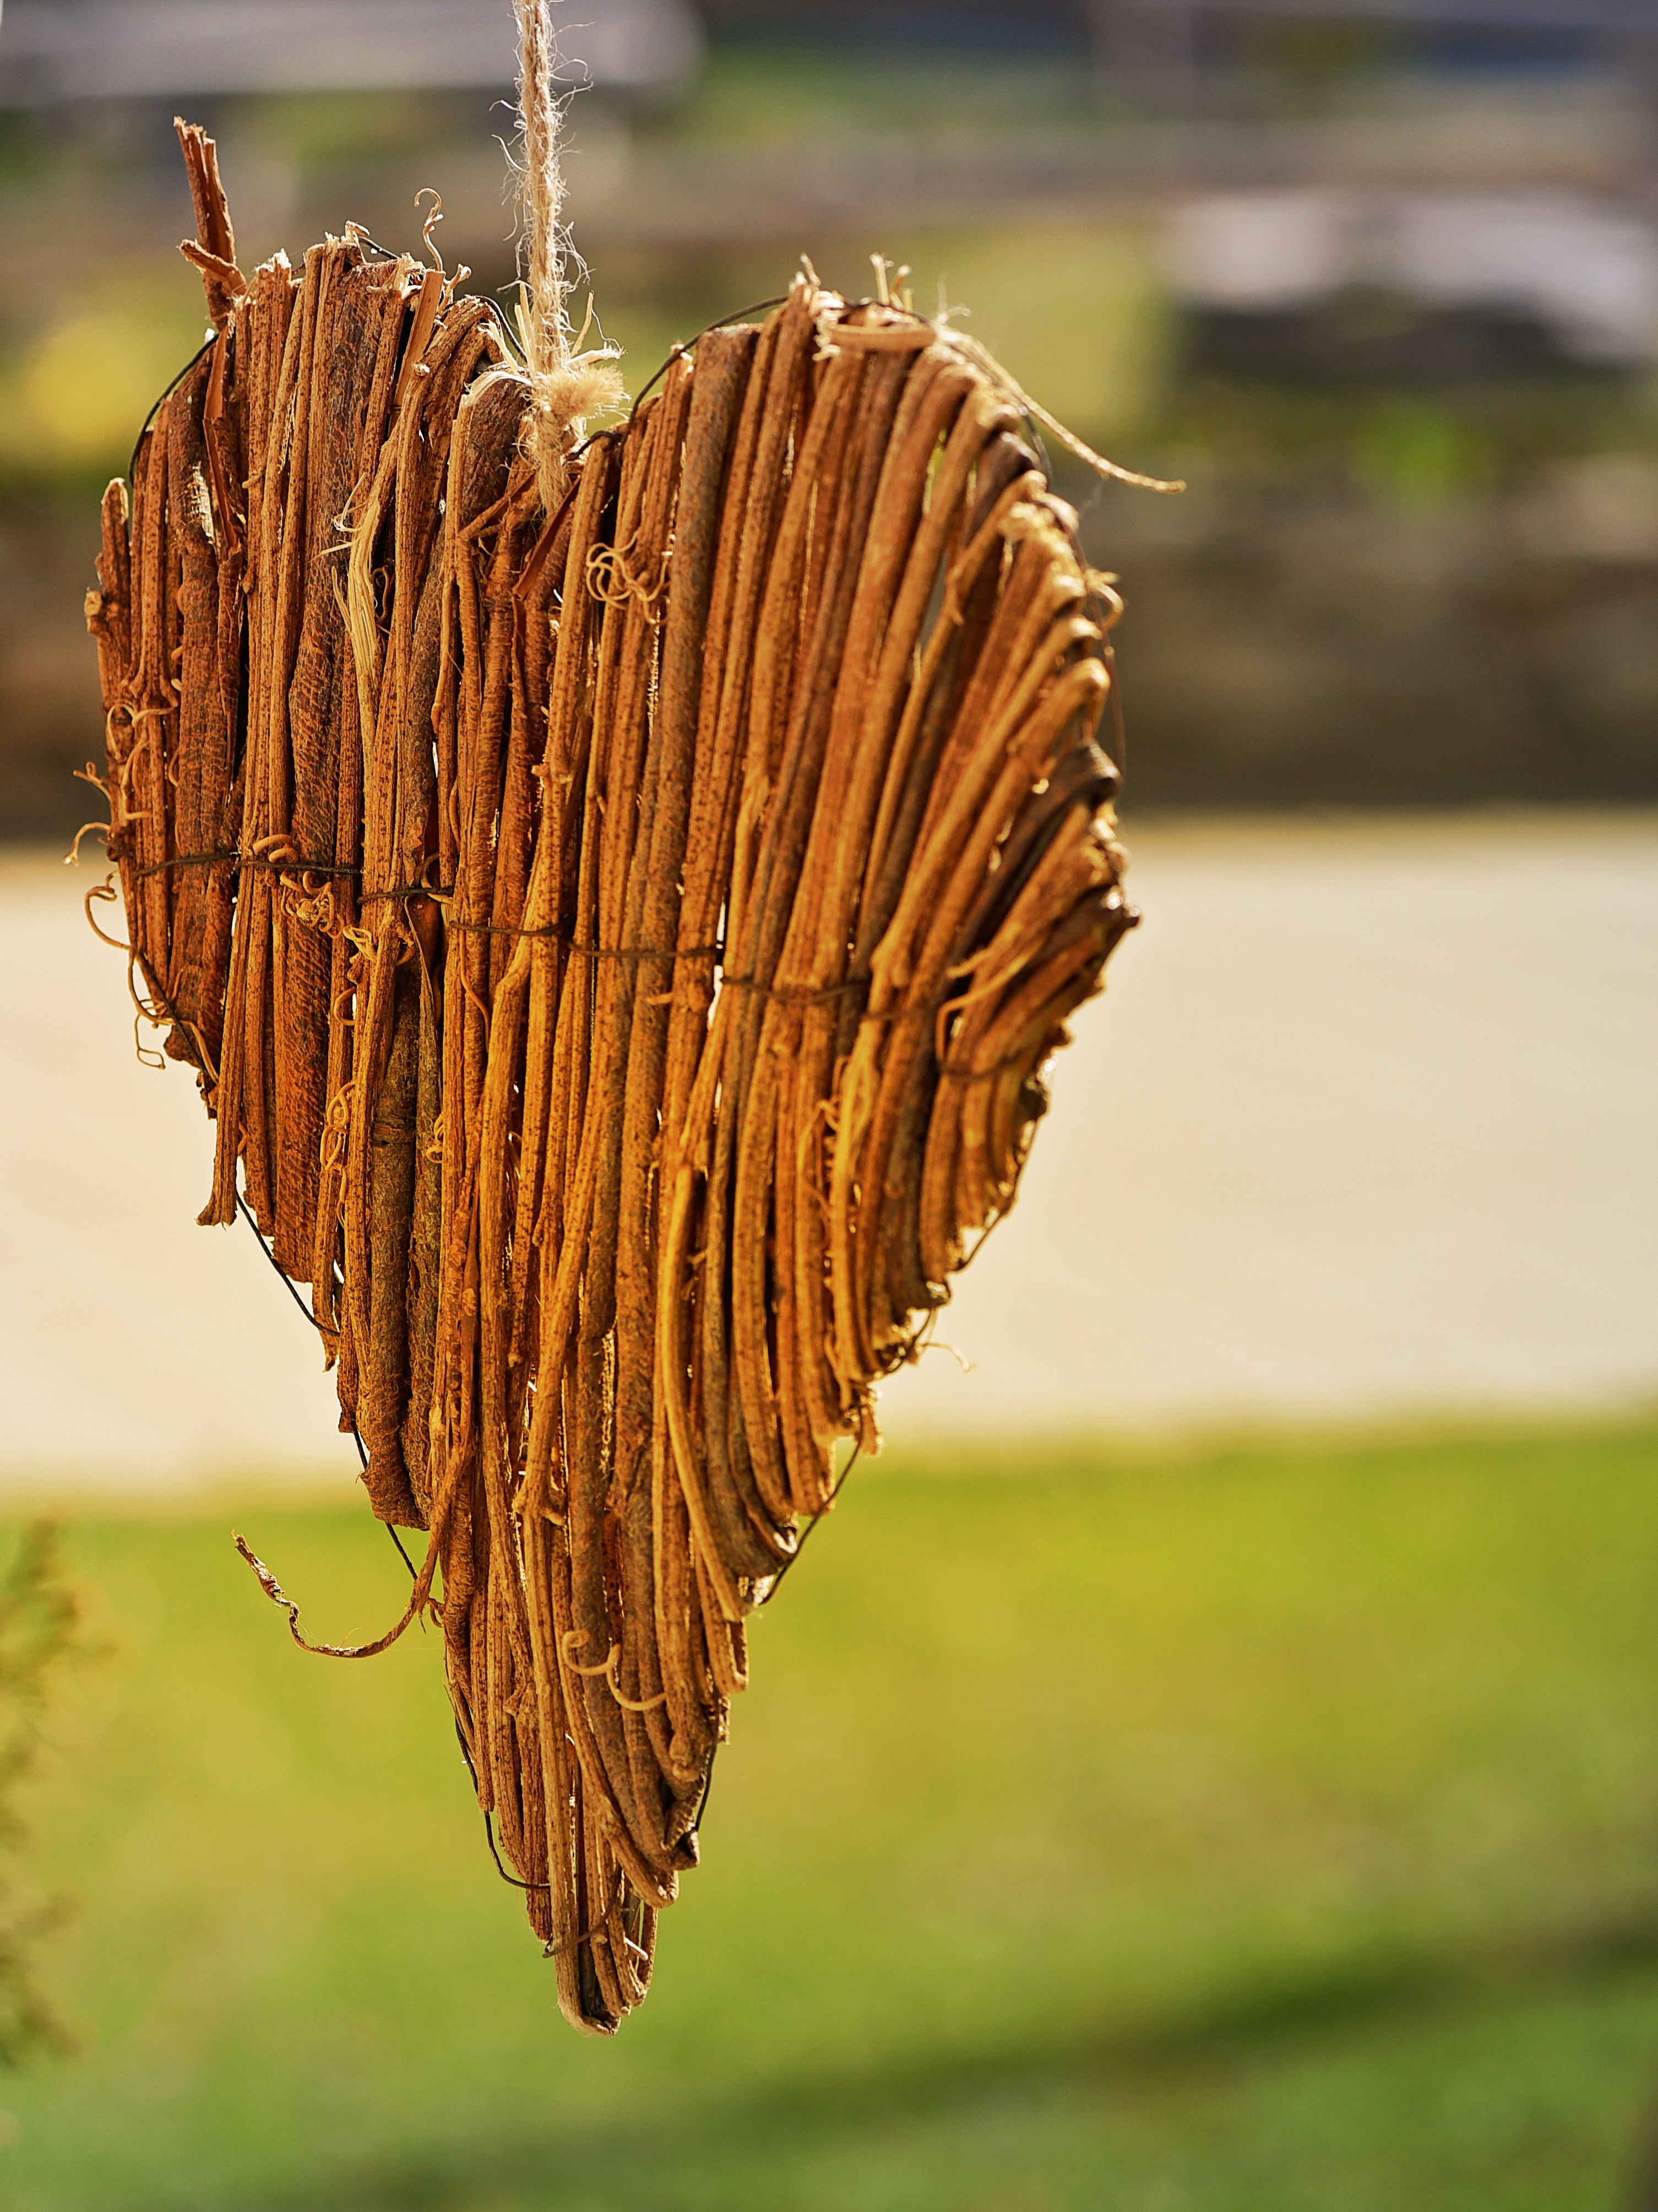
tree, nature, grass, branch, plant, wood, leaf, flower, trunk, heart, decoration, autumn, botany, flora, twig, close up, macro photography, love symbol, decode close up, wooden heart, dekoherz, grass family, plant stem, woody plant, land plant, arecales